Kunjeldho

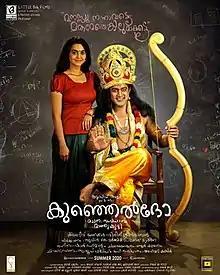
Theatrical release poster

Kunjeldho is a 2021 Indian Malayalam-language romantic comedy film written and directed by Mathukkutty.The movie is produced by Suvin K Varkey and Prasobh Krishna for their studio Little Big Films. Asif Ali plays the leading role in this film.